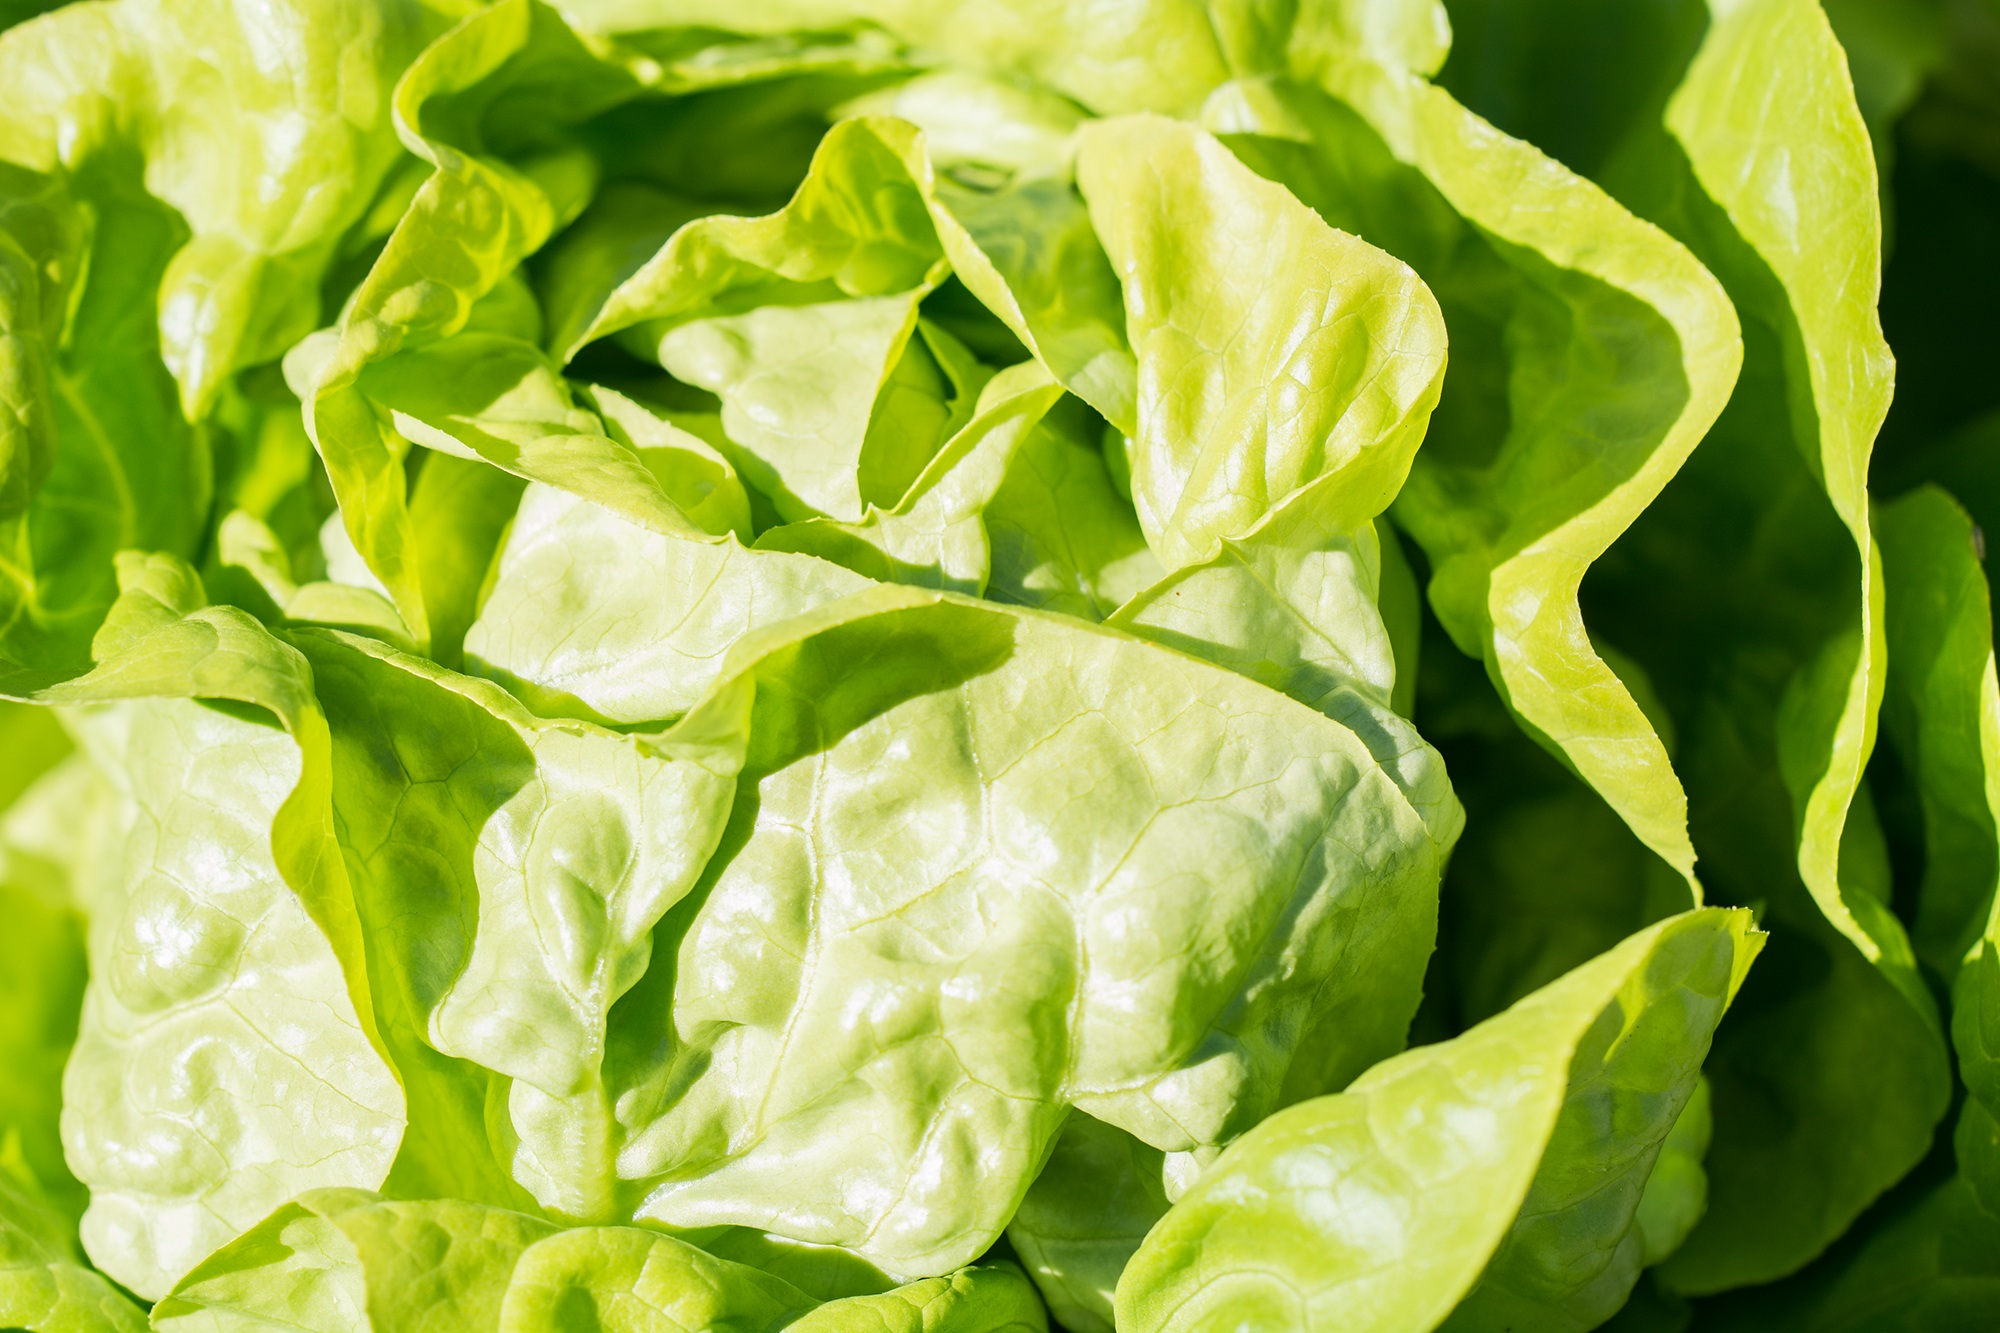
nature, plant, leaf, flower, food, salad, green, produce, vegetable, garden, healthy, close, eat, lettuce, nutrition, vegetables, crisp, vitamins, frisch, leaf lettuce, edible, bio, vegetable garden, head of lettuce, leaf vegetable